Battle of Rafa

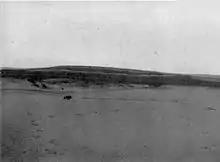
The main Ottoman defensive position and trenches at Rafa

As the 1st Light Horse Brigade advanced from the direction of El Gubba, westward towards El Magruntein and the "C" group of redoubts, they encountered heavy machine-gun and shrapnel fire from German and Ottoman guns. To the south, the Imperial Camel Brigade advanced towards the B4 redoubt, and at 10:30 the 5th Mounted Brigade was ordered "to demonstrate against the works further west." When they arrived at a plateau from El Magruntein, the Warwickshire Yeomanry on the right was ordered to attack the B1 and B2 redoubts, while the Royal Gloucestershire Hussars were "sent to the left along the edge of the sand-dunes" to attack the right of the A1 redoubt, the most westerly of the defences. The troops dismounted to begin their attack from their objectives, but were immediately engaged by heavy machine-gun fire and shrapnel from two guns.